Rumsey Street

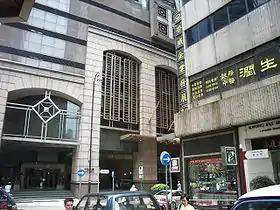
The conjunction with Wing Lok Street, Sheung Wan in July 2006

Rumsey Street (Chinese: 林士街) is a street in Sheung Wan on the Hong Kong Island of Hong Kong. It begins at Wing Lok Street near COSCO Tower, crossing Des Voeux Road Central and Connaught Road Central, and reaches the Victoria Harbour.